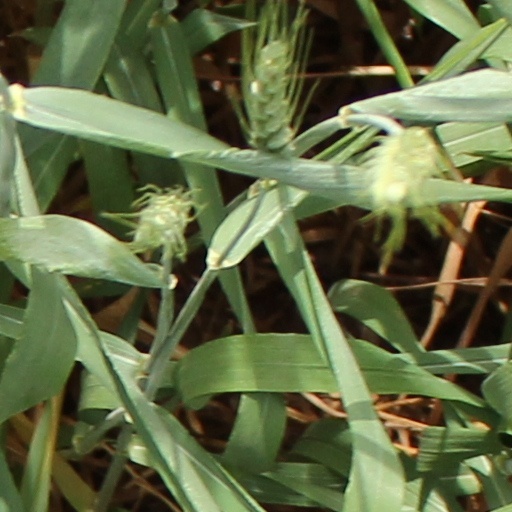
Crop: wheat